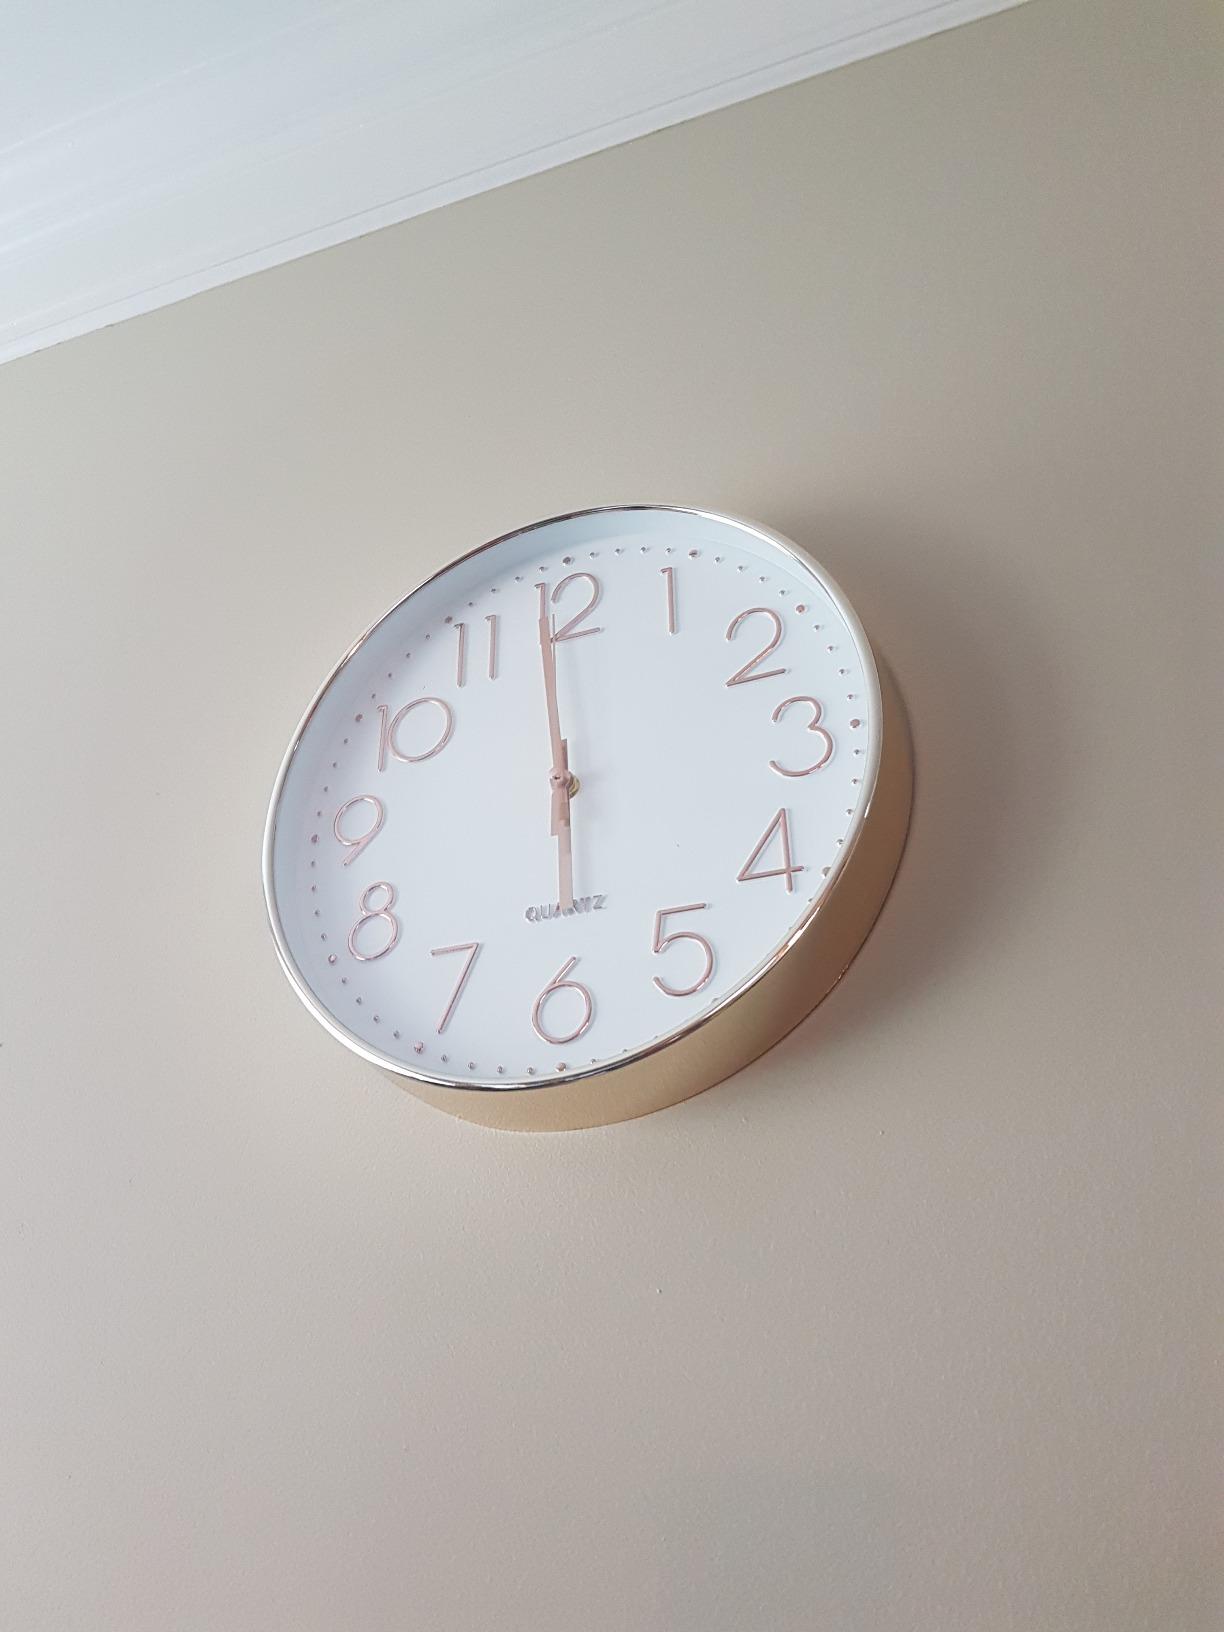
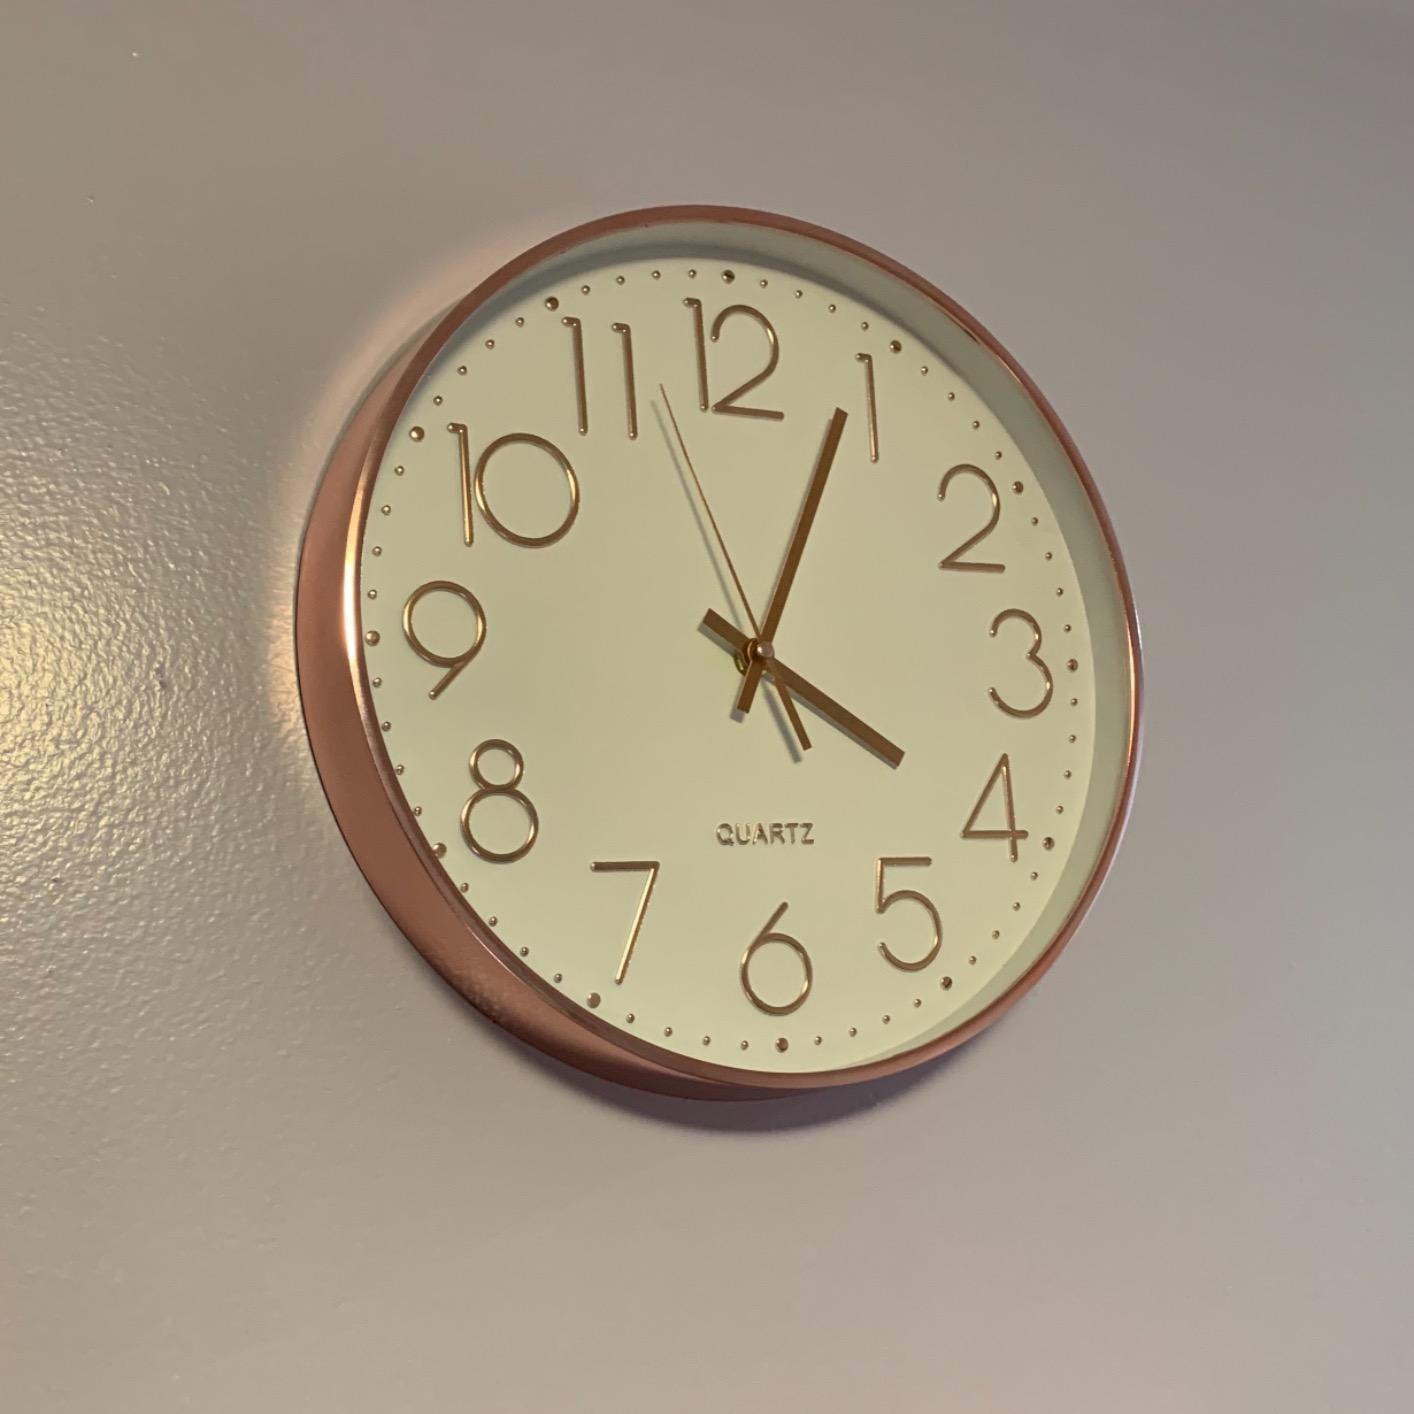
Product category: clock
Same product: yes